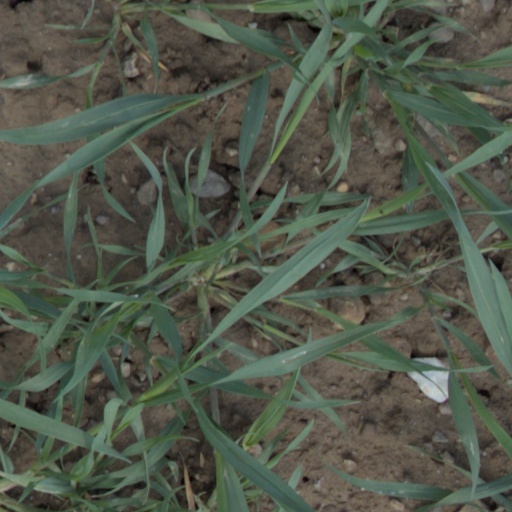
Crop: wheat